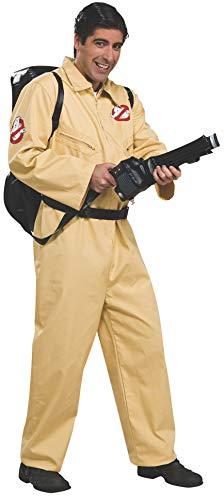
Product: Ghostbusters Deluxe Jumpsuit Costume
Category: Clothing, Shoes & Jewelry | Costumes & Accessories | Men | Costumes & Cosplay Apparel | Costumes
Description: Deluxe ghostbusters costume features the movie, inspired jumpsuit with signature ghostbusters emblem.
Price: $23.44